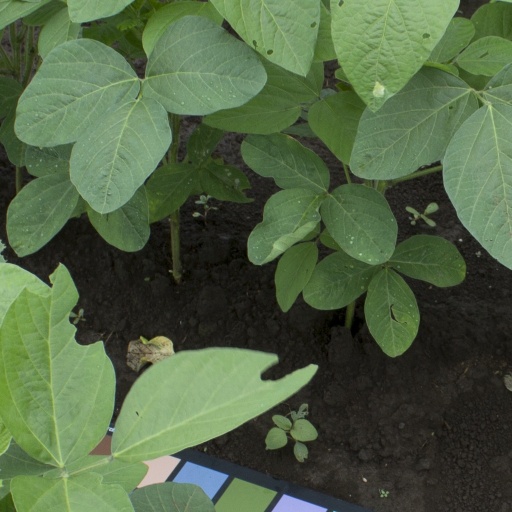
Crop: soybean